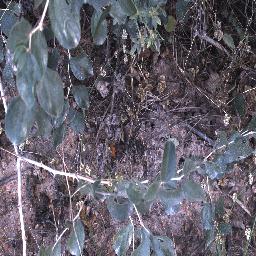
Label: chinee_apple